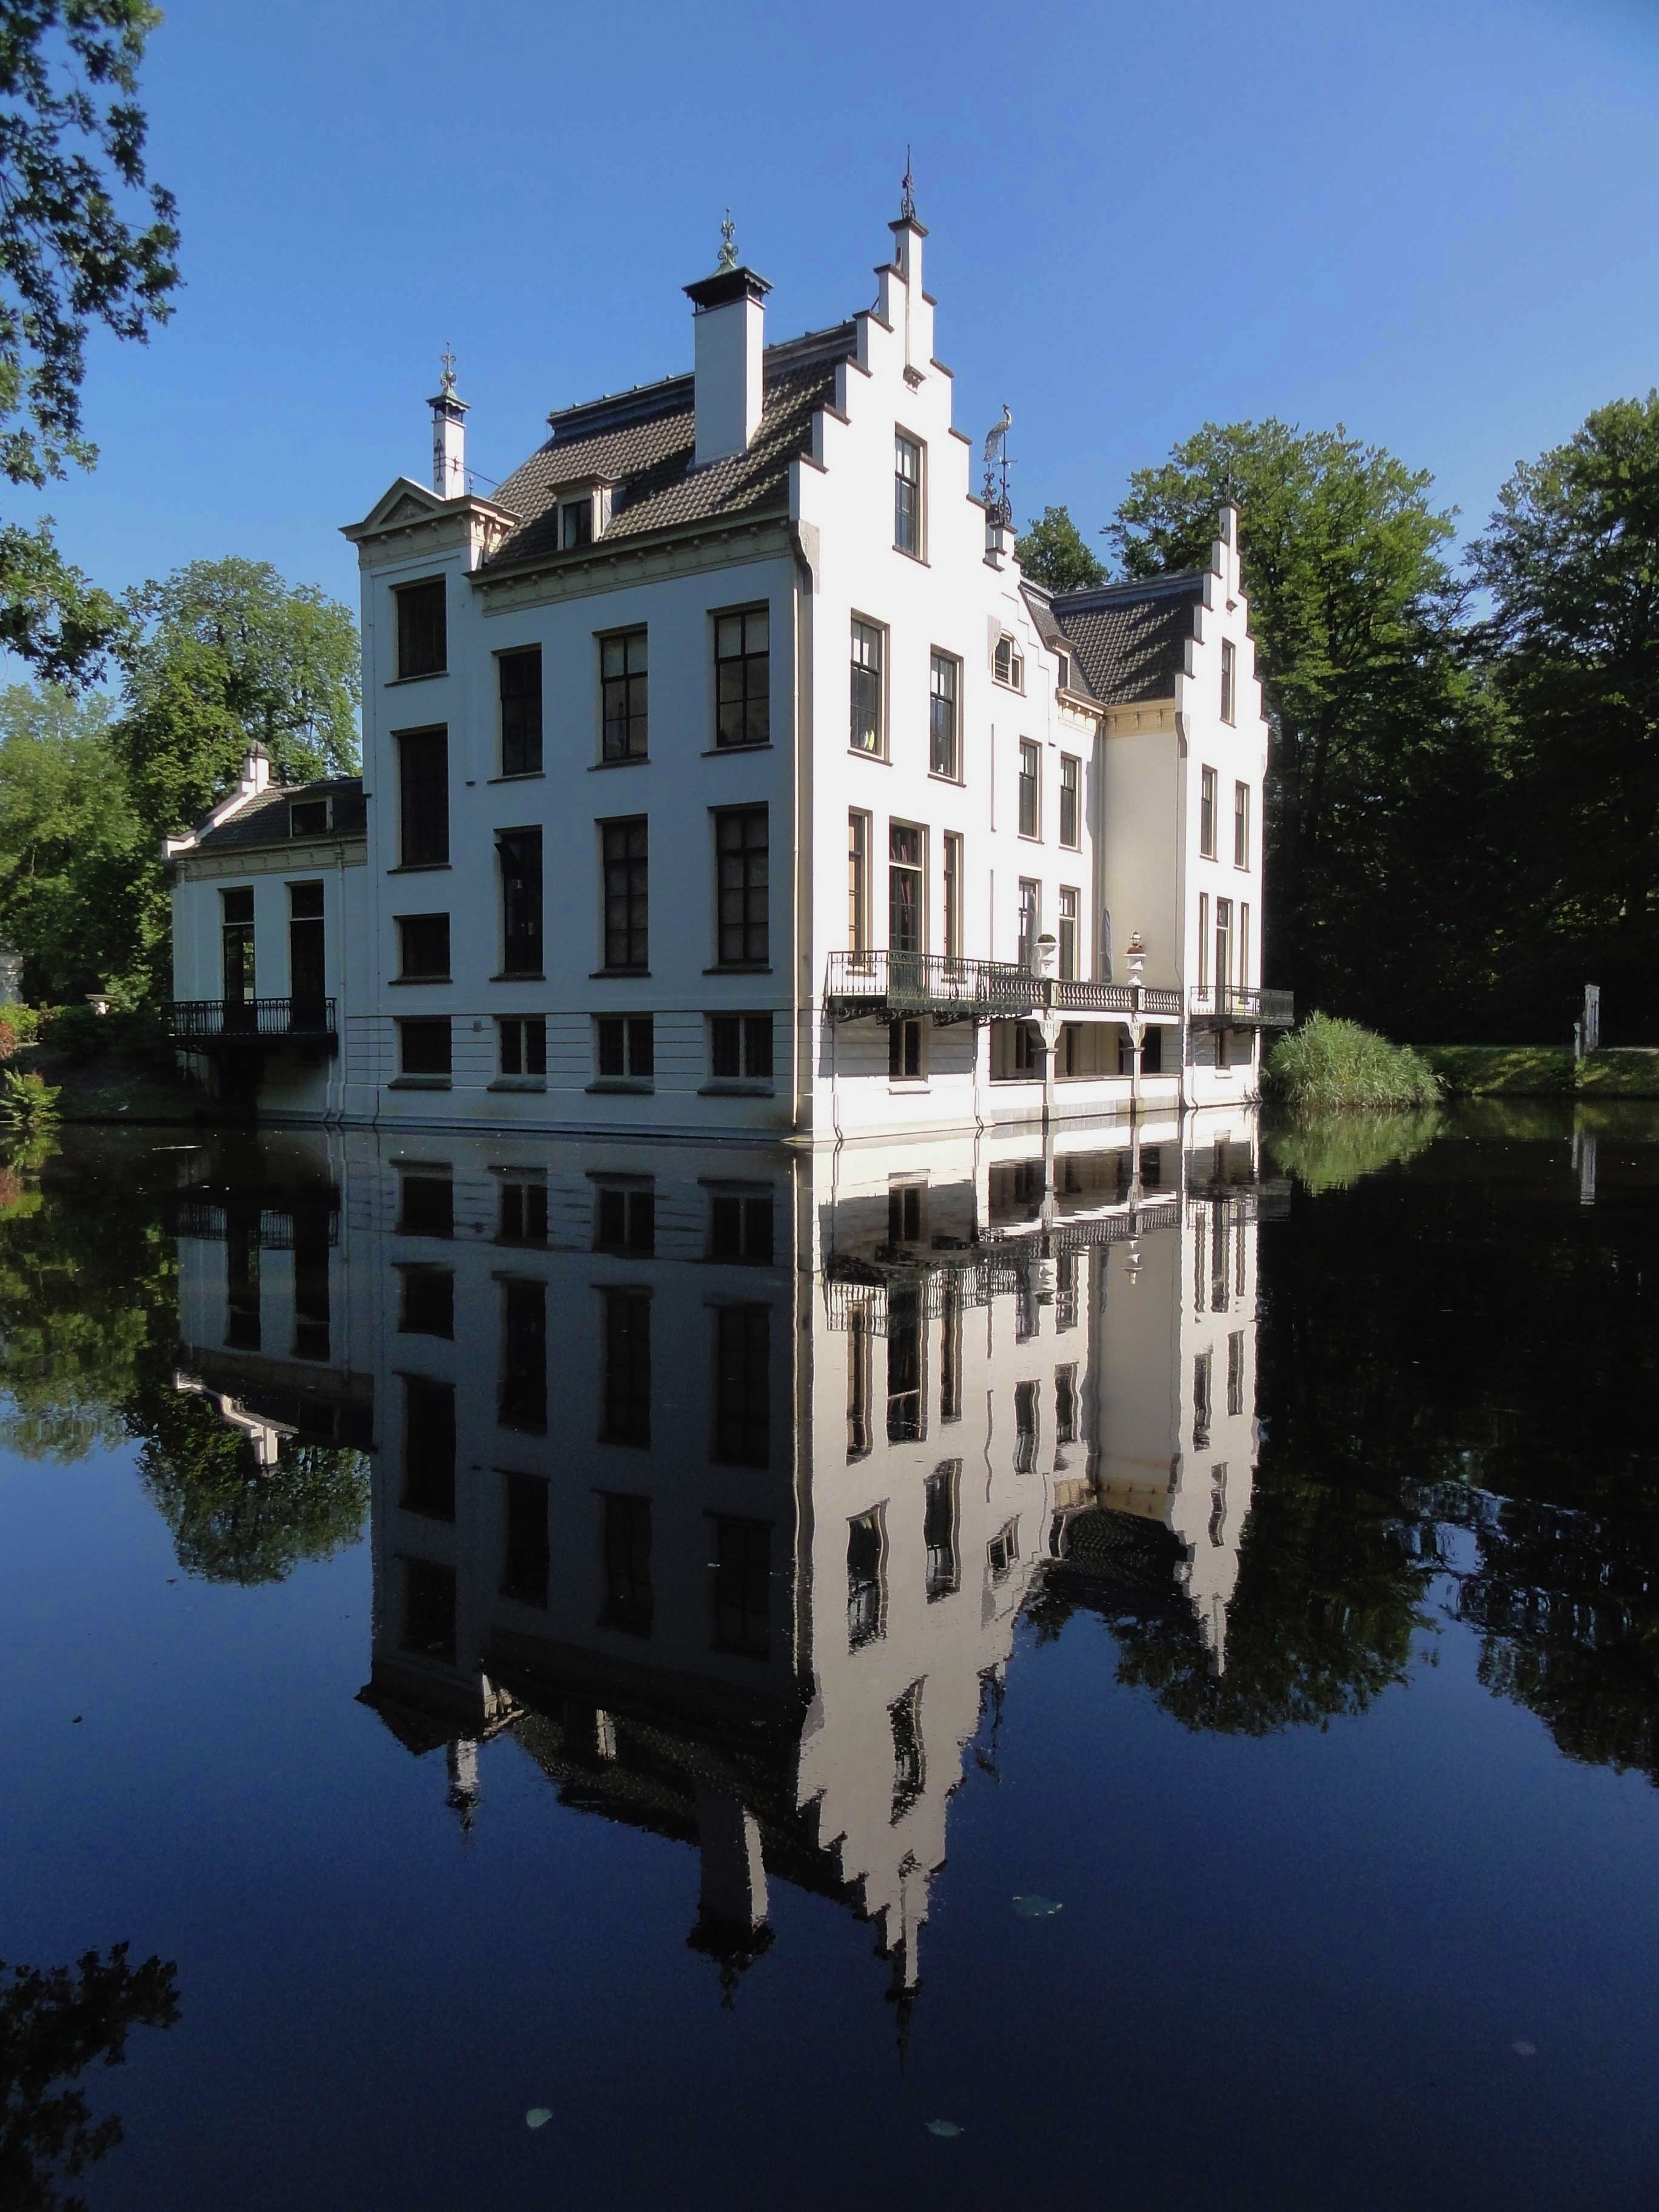
water, nature, architecture, structure, sky, mansion, house, lake, building, chateau, palace, canal, summer, pond, spring, reflection, vehicle, tower, scenic, castle, landmark, waterway, trees, outside, netherlands, clouds, reflections, estate